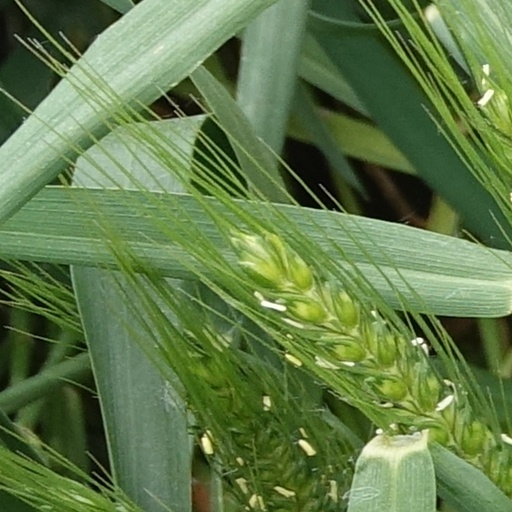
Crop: wheat